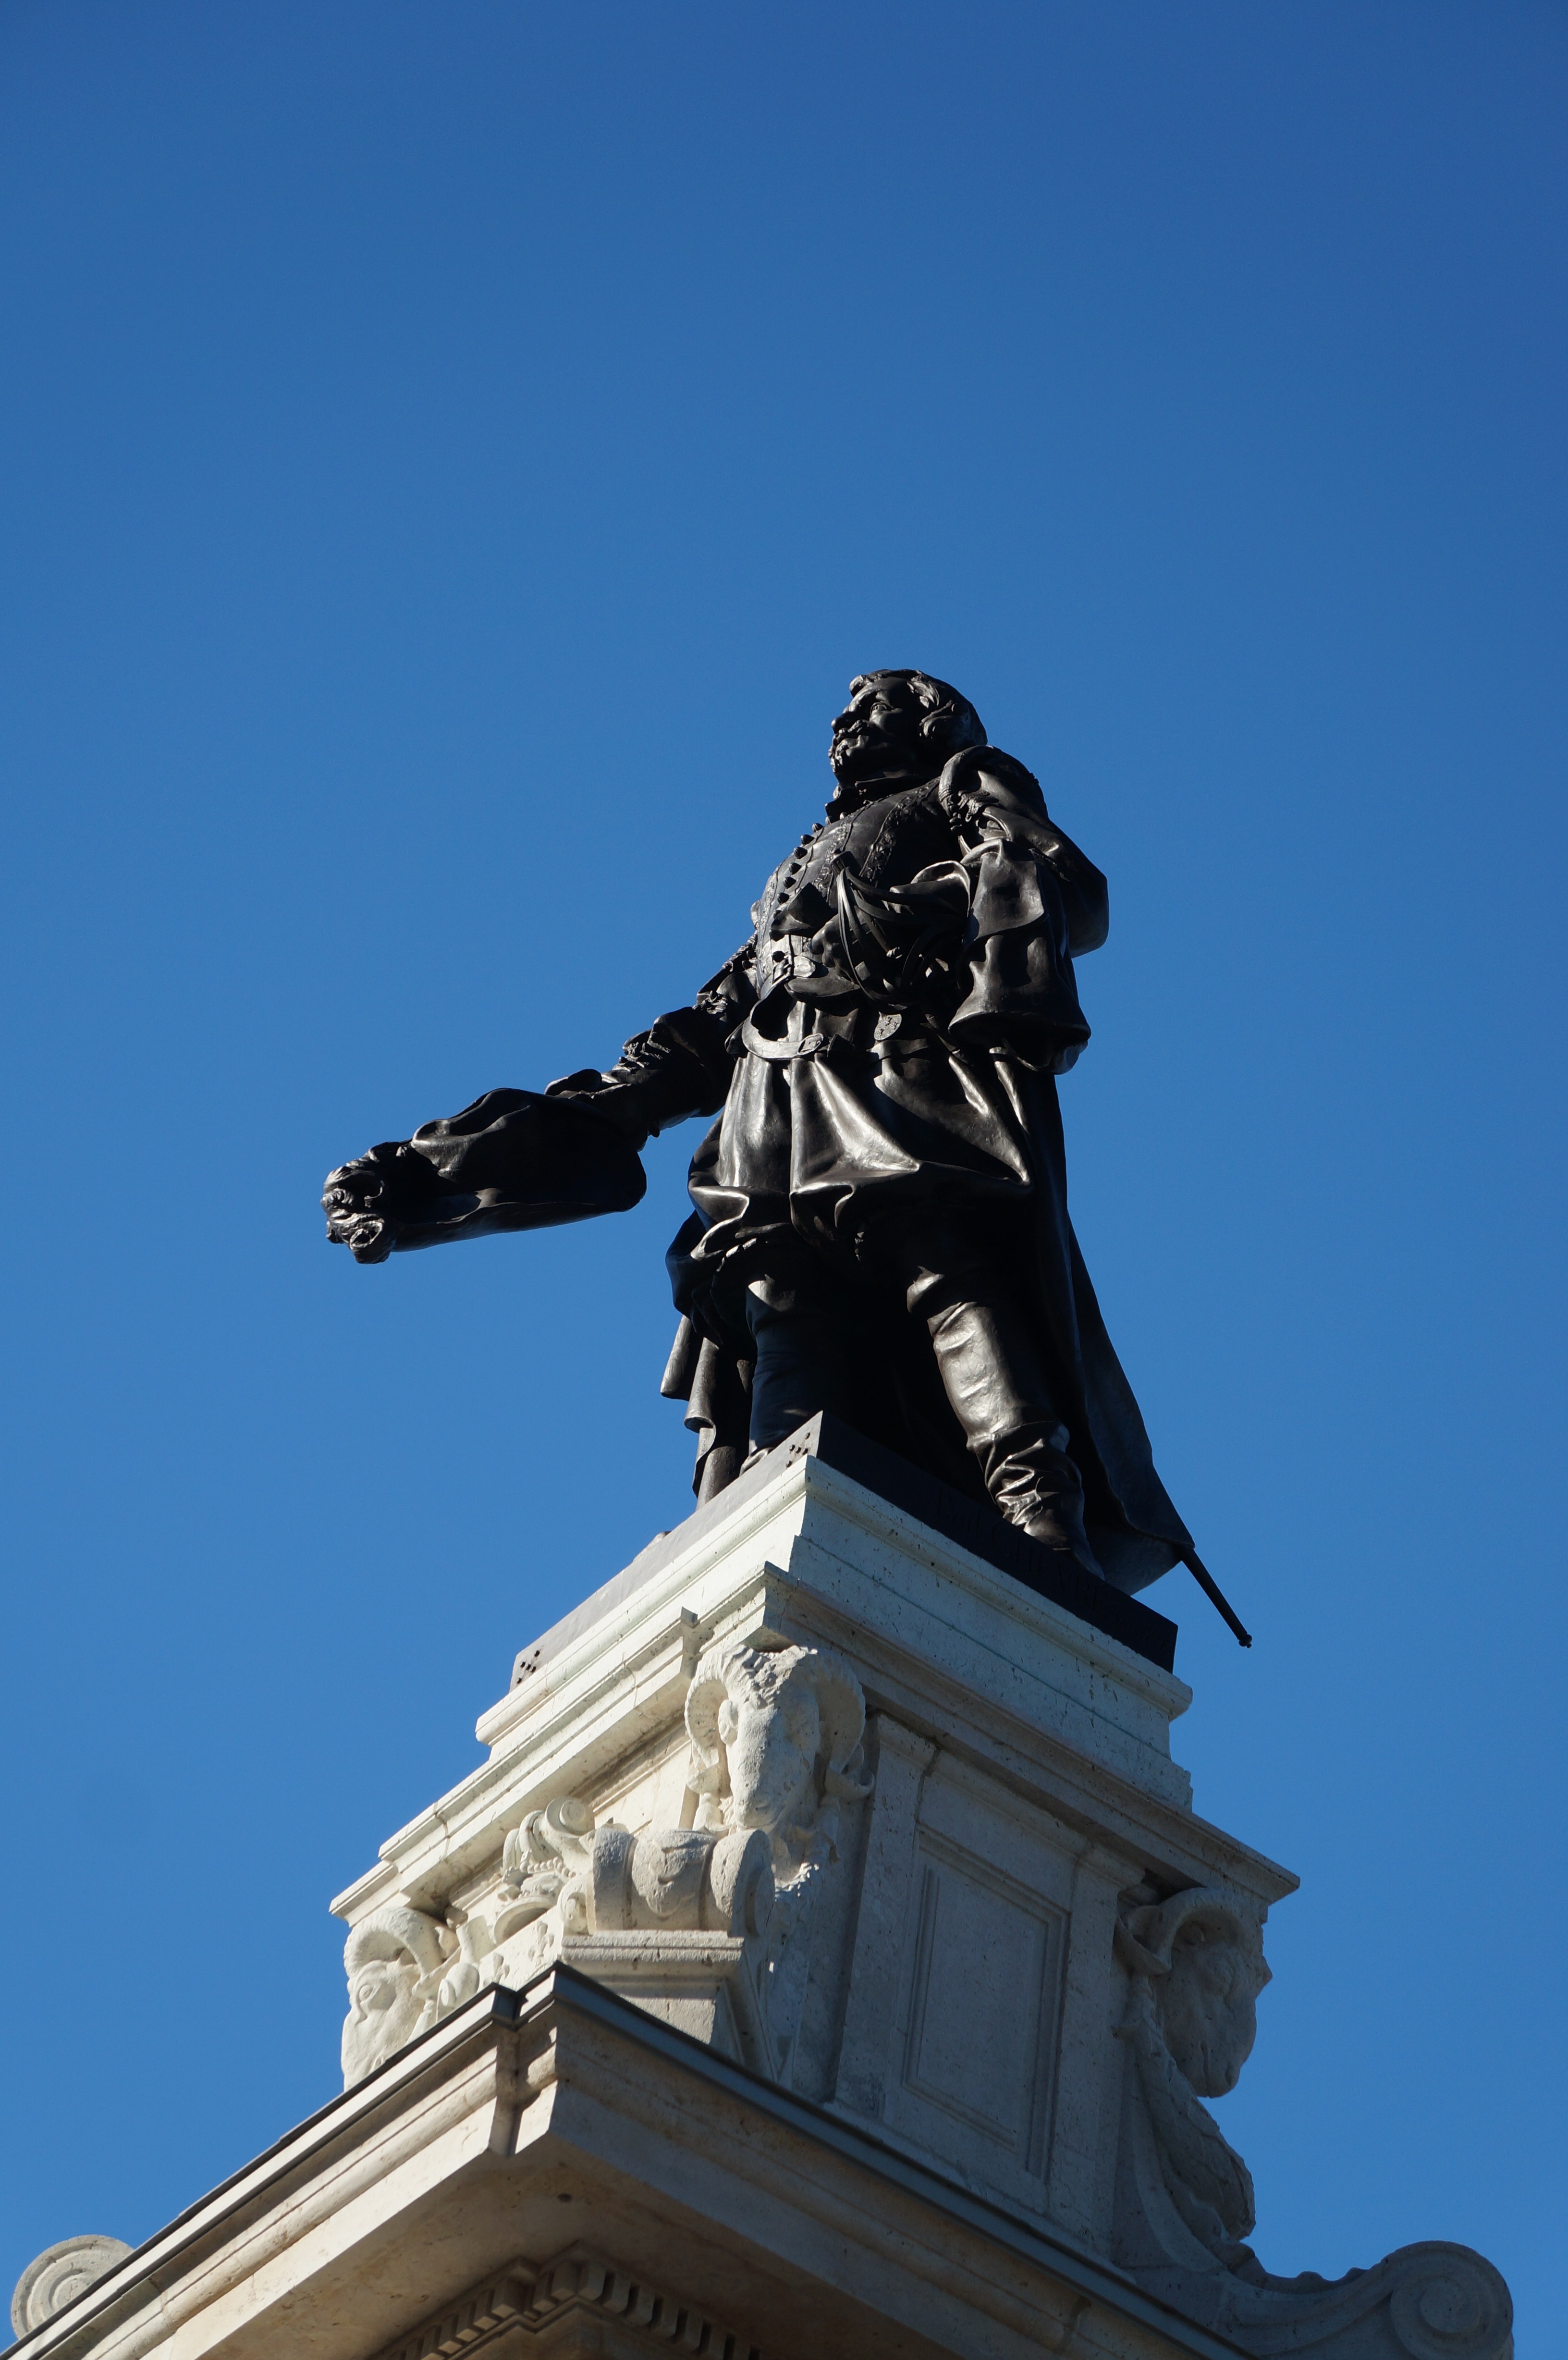
man, sky, monument, statue, metal, landmark, blue, sculpture, art, quebec